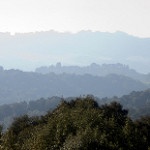
Label: mountain